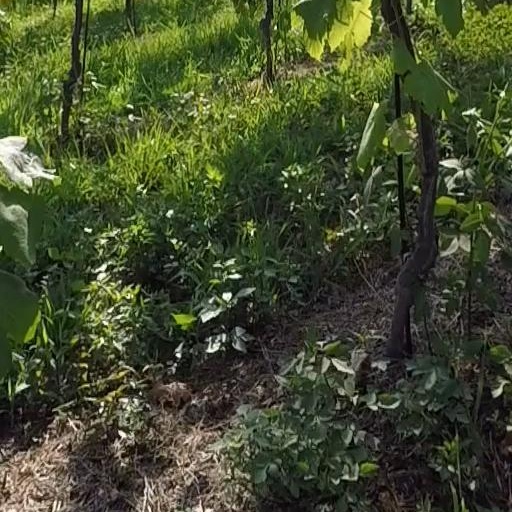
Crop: grape